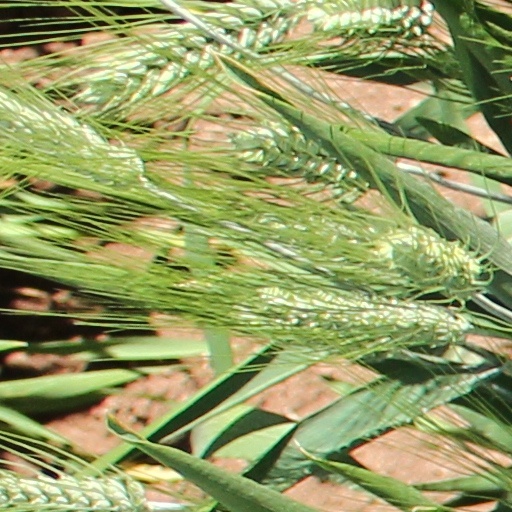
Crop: wheat